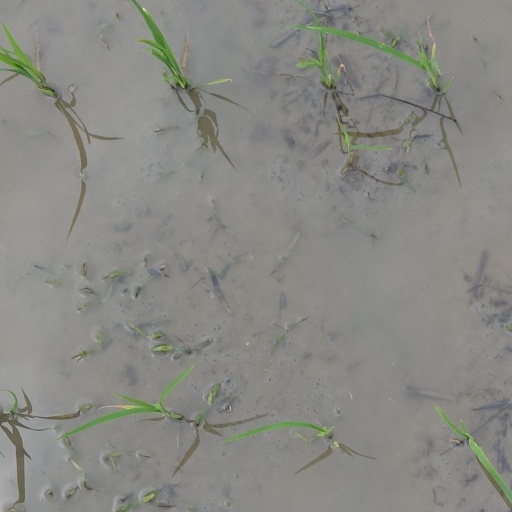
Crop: rice